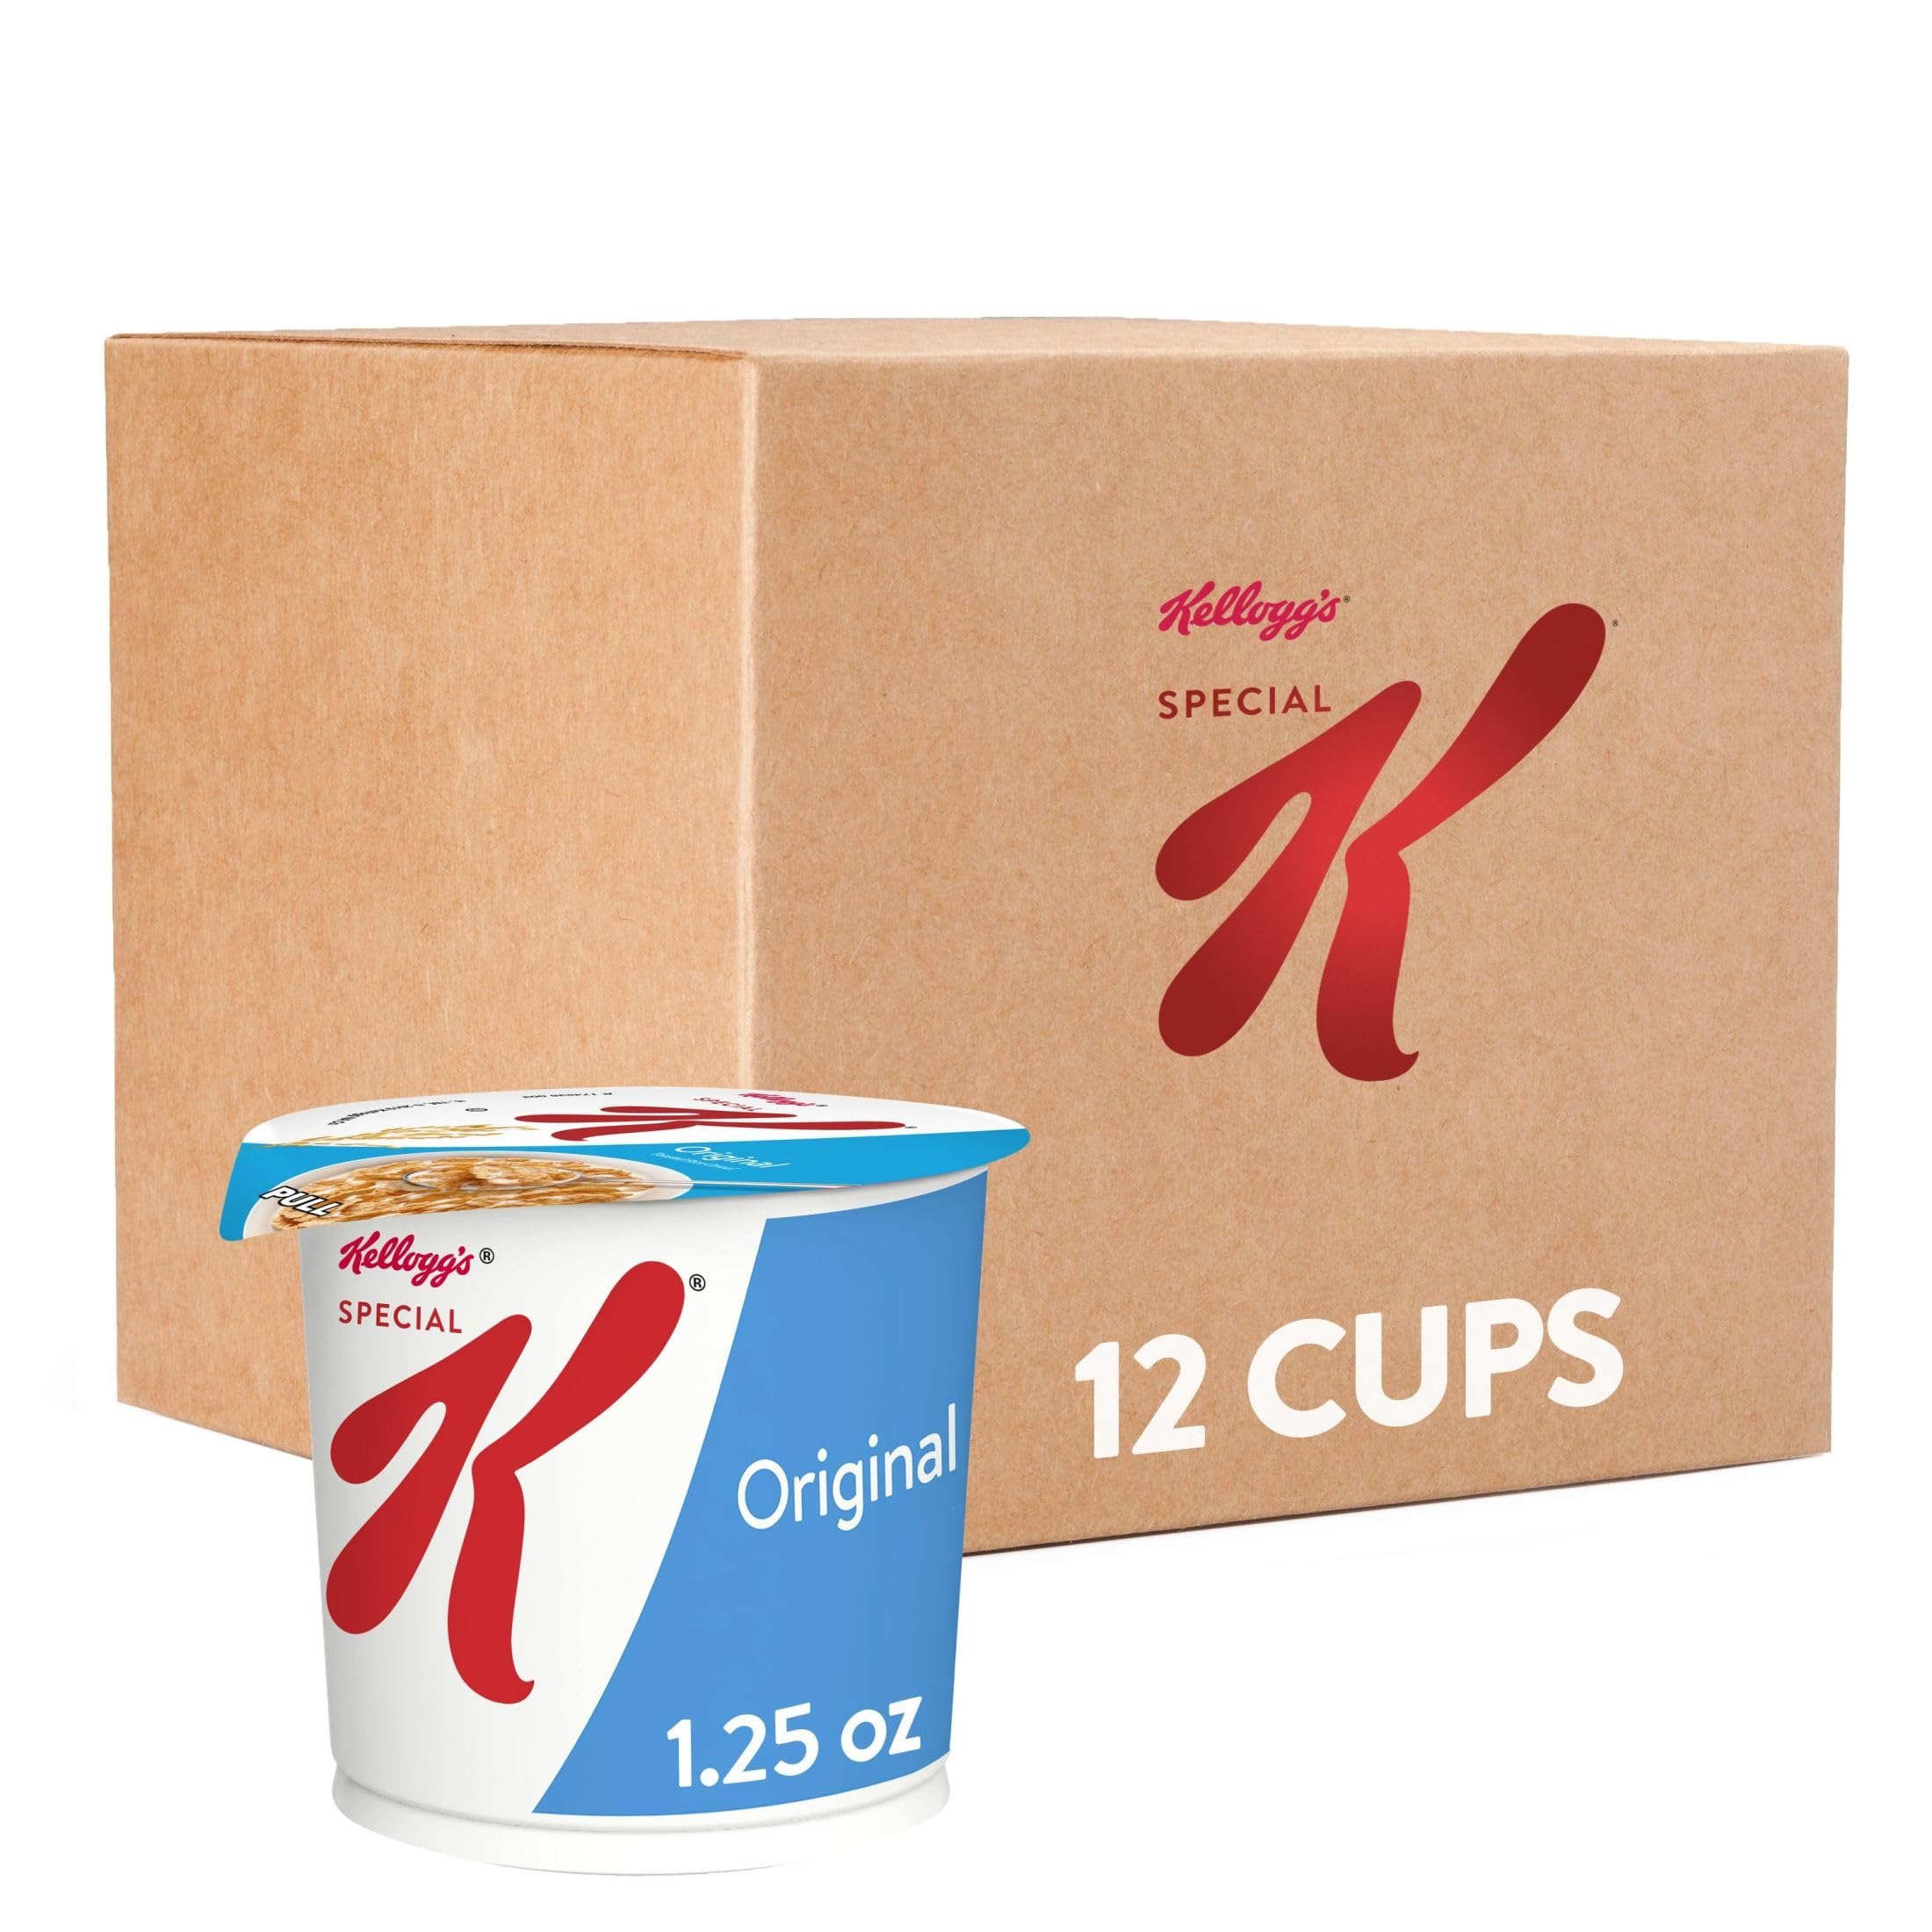
Item Name: Kellogg's Special K, Breakfast Cereal in a Cup, Original, Bulk Size, 12 Count (Pack of 2, 7.5 oz Trays)
Bullet Point 1: Toasted and lightly sweetened for a delicious, crunchy bite in every satisfying spoonful; perfect on its own or with your favorite fruit like bananas, strawberries or blueberries
Bullet Point 2: Light, crispy rice flakes with the classic toasty taste you know and love in a portable, single serving cup
Bullet Point 3: A good source of essential vitamins and minerals per serving; made with no high fructose corn syrup and no cholesterol
Bullet Point 4: A low fat, healthy cereal that's sure to please the whole family; enjoy with or without your favorite milk
Bullet Point 5: Convenient, ready to eat and comes in 2, 7.5-ounce trays containing 6, 1.5-ounce cups with no mess or clean up required; a quick and easy meal or snack on the go
Value: 15.0
Unit: Ounce

Price: 1.5